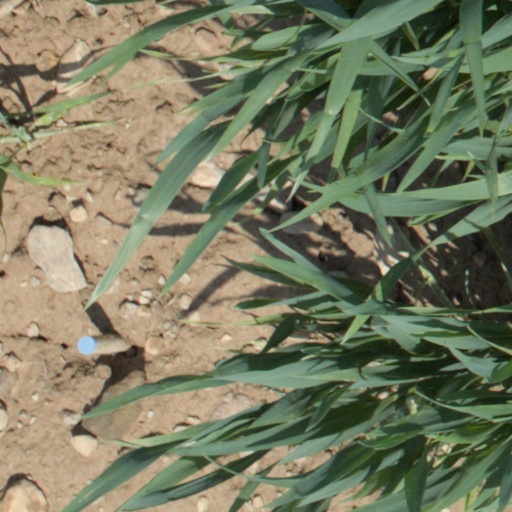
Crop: wheat